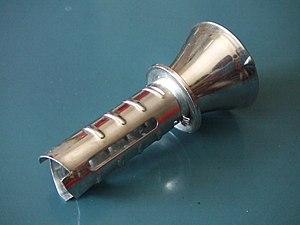
Le presse-agrumes, souvent nommé presse-citron, est un extracteur de jus destiné à presser le jus des agrumes comme le citron ou le citron vert. Le presse-agrumes offre plus de possibilités, souvent au moyen de noyaux interchangeables et est capable de presser de plus gros fruits, comme les oranges, les grapefruits ou autres pamplemousses. Le presse-agrumes utilise le principe bien antérieur du presse-citron.